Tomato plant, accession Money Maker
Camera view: vertical (180 deg); turntable rotation: 30 degrees
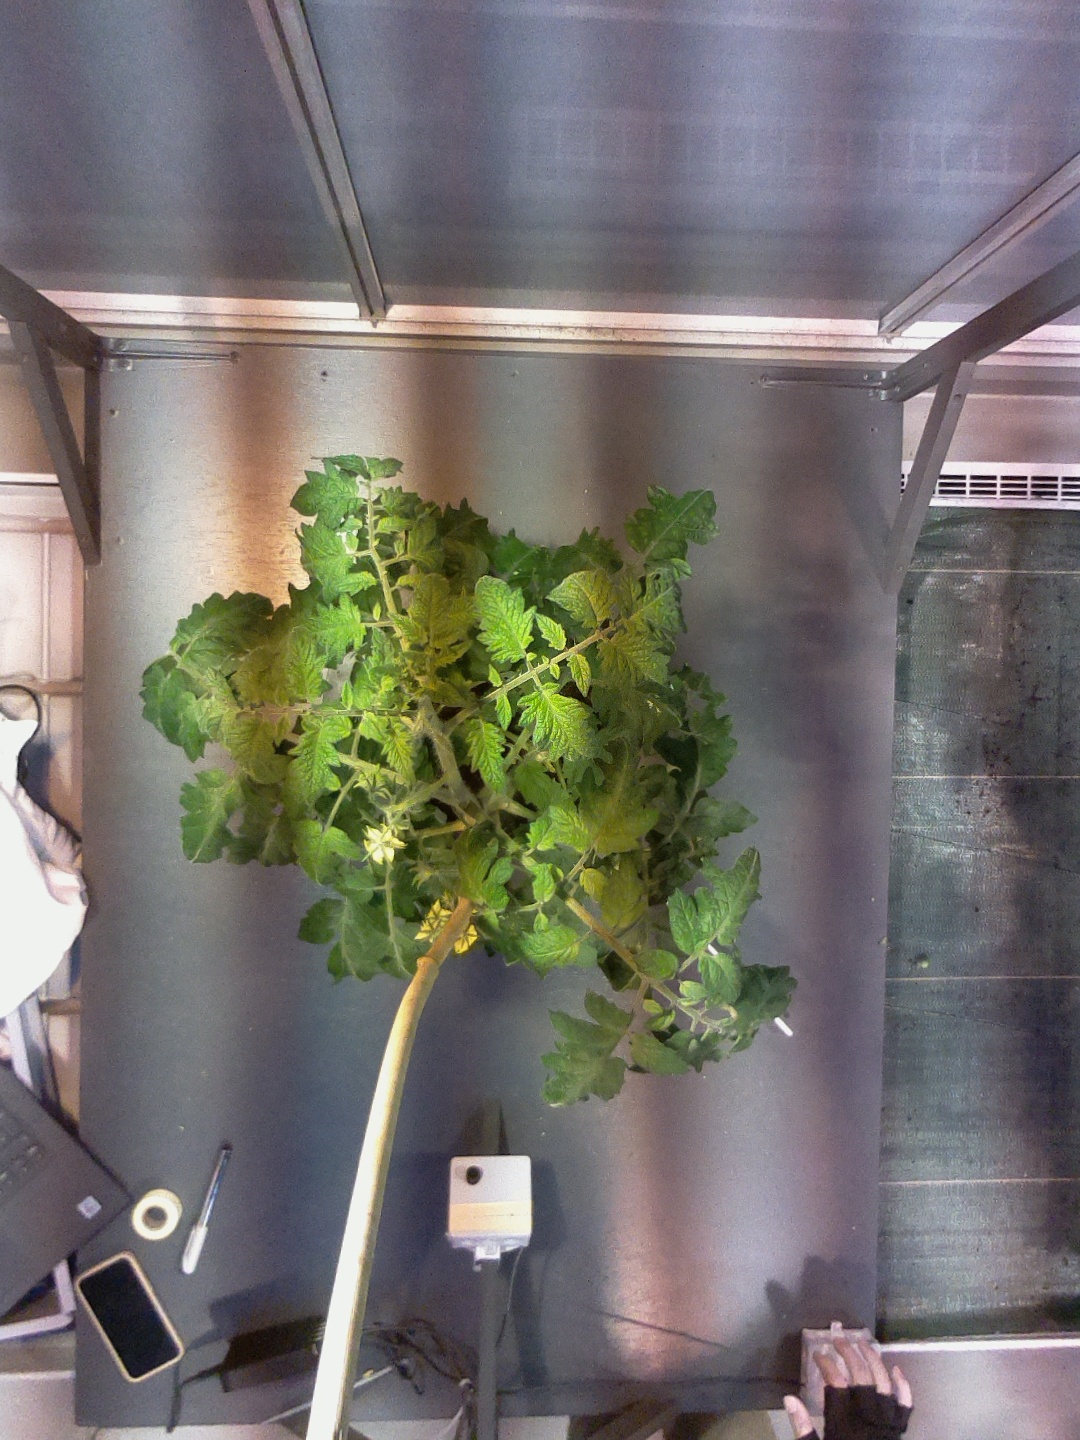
BBCH growth stage 67: Full flowering, 70%-80% of flowers open, more petals falling